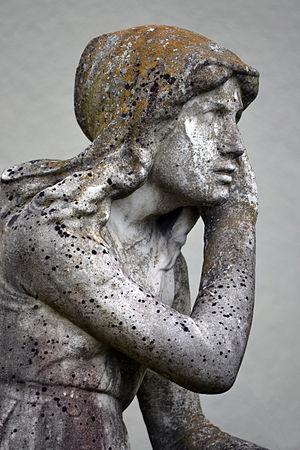
Jeanne écoutant ses voix, sculpture de Georges Clère - Musée municipal des Beaux-Arts et d'Histoire Naturelle de Châteaudun (Eure-et-Loir). Salon de 1869.
Châteaudun est une commune française, chef-lieu d'arrondissement d'Eure-et-Loir dans la région Centre-Val de Loire.
Georges Prosper Clère, né à Nancy le 9 novembre 1829 et mort dans le 17ᵉ arrondissement de Paris le 7 septembre 1895, est un sculpteur français.